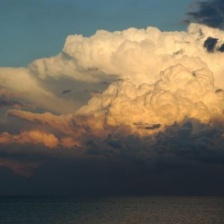
Cloud type: Cumulonimbus